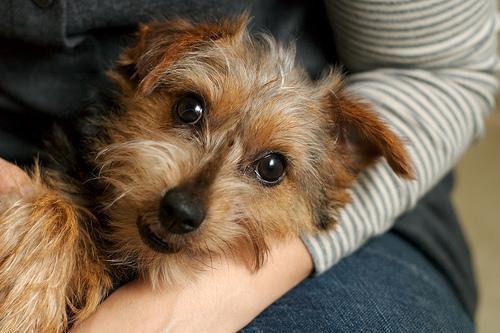
Norfolk_terrier